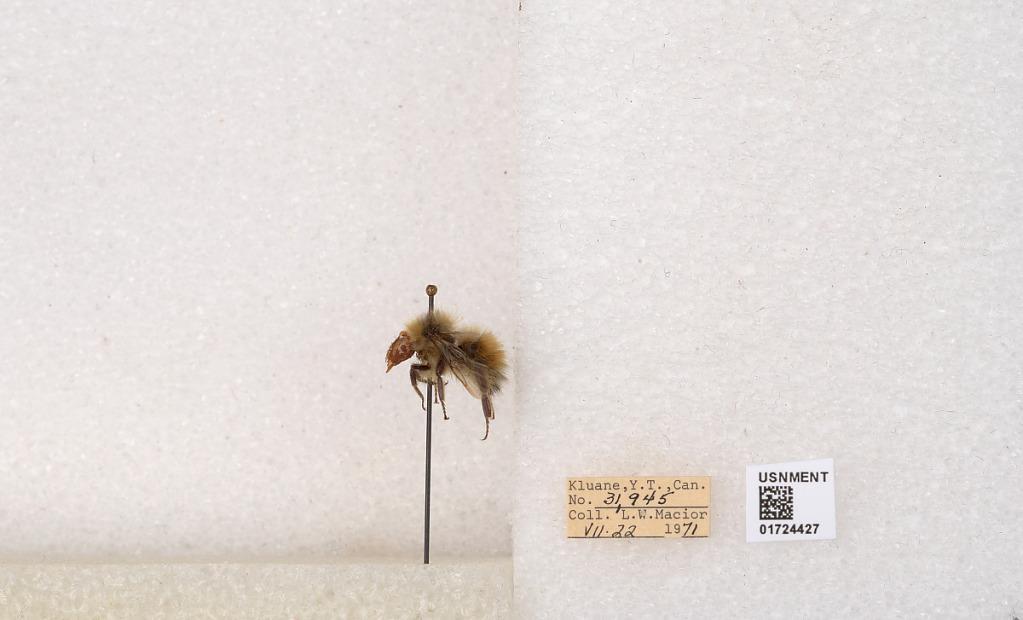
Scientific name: Bombus (Pyrobombus) sylvicola Kirby
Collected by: L. Macior
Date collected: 1971-7-22
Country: Canada
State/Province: Yukon Territory
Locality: Kluane National Park and Reserve
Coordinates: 60.7493, -139.504